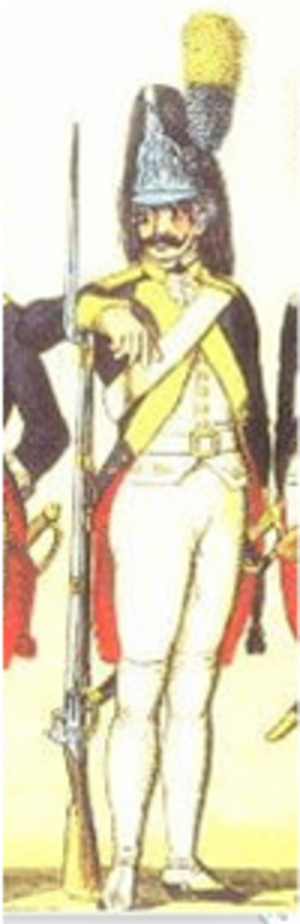
Le régiment wurtembourgeois du Cap, en allemand Kapregiment, Kaper-Regiment ou Indisches Regiment, était un régiment de l'armée wurtembergeoise loué à la Compagnie néerlandaise des Indes orientales. Il est créé par Charles II de Wurtemberg en 1787 et subsiste jusqu'en 1809.